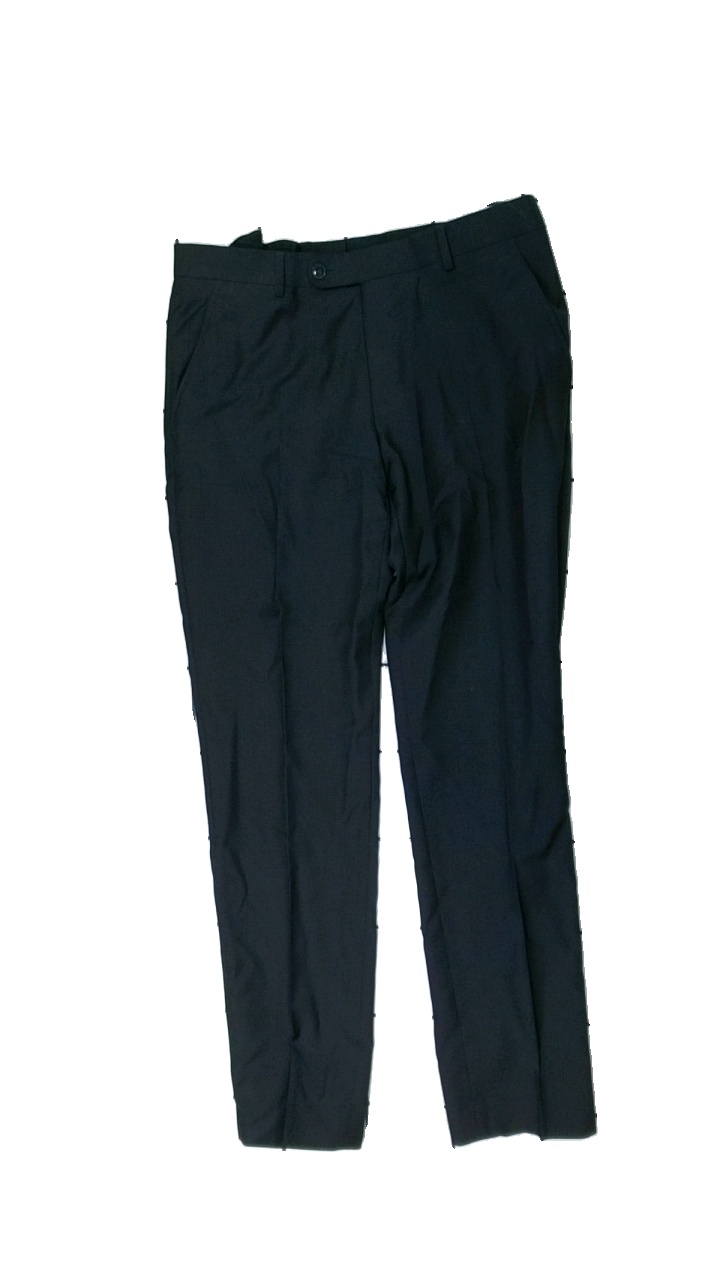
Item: Trousers (Men)
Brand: Missing
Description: svarta kostym byxor
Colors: Black
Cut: Regular
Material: ?
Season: All
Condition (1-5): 5
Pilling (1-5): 5
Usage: Reuse
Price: <50